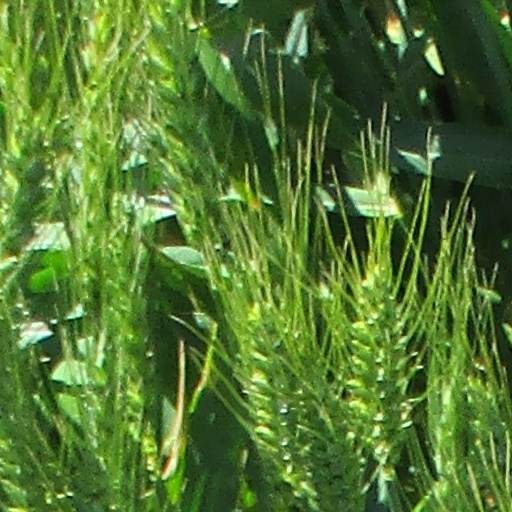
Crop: wheat